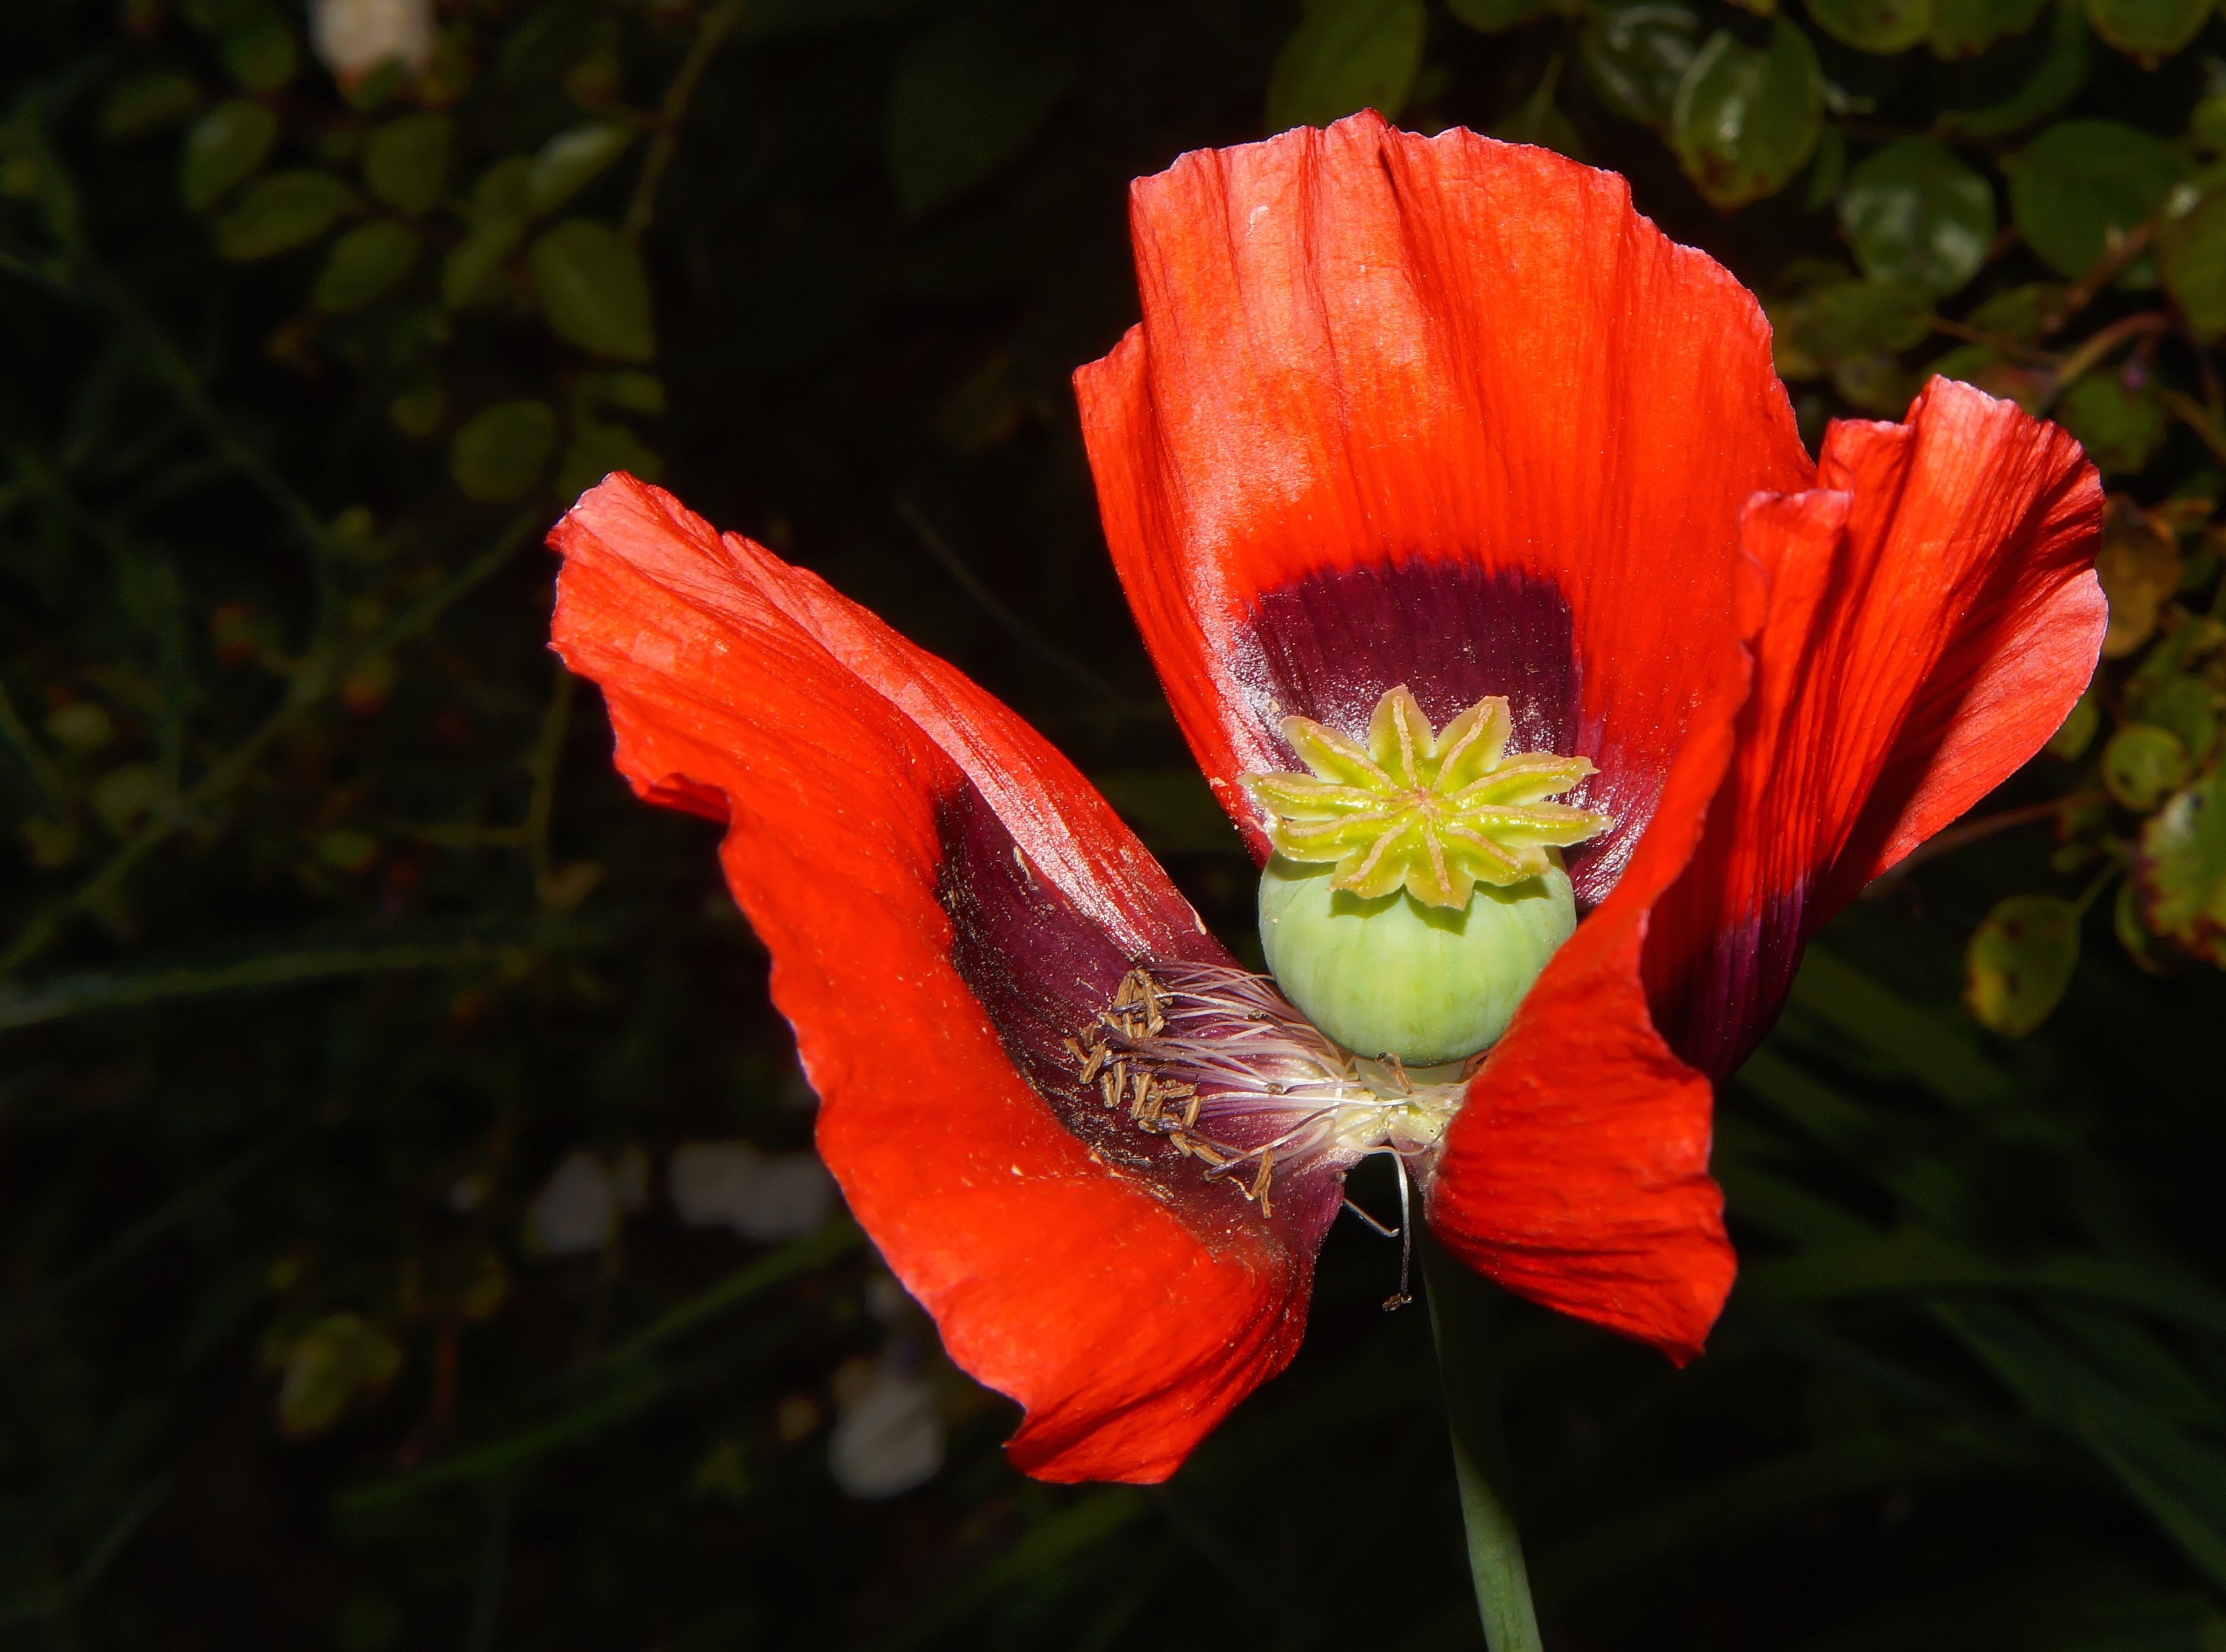
nature, blossom, plant, flower, petal, bloom, summer, red, botany, colorful, flora, wildflower, close up, klatschmohn, blossoms, poppy, macro photography, flowering plant, plant stem, land plant